Paul Davies (Australian writer)

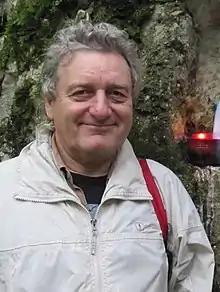
Davies in 2010

Paul Michael Davies is an Australian television script writer, novelist and playwright, who has worked on a number of Crawford television series. He has written several plays for the TheatreWorks theatre company, a leader in staging situation theatre.